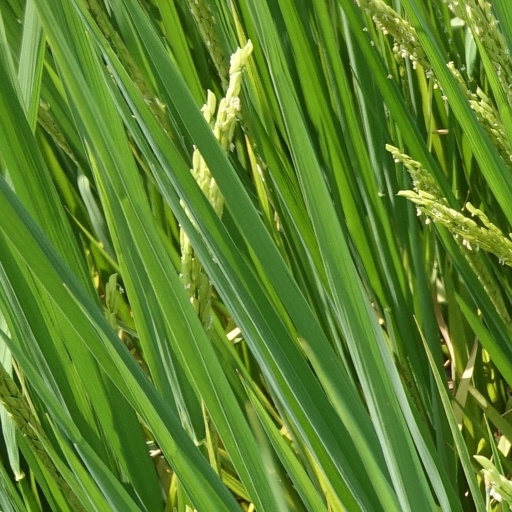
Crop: rice